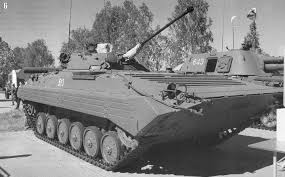
Label: BMP